Kujō Moronori

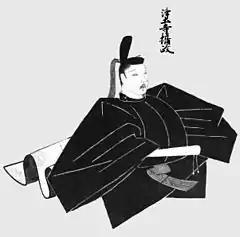
Kujō Moronori

, son of regent Tadanori, was a "kugyō" or Japanese court noble of the Kamakura period (1185–1333). He held regent positions kampaku from 1305 to 1308 and sessho in 1308. A daughter of Emperor Kameyama was his consort; the couple adopted his brother Fusazane as their son. His other consort gave birth to Michinori who was in turn adopted by Fusazane.